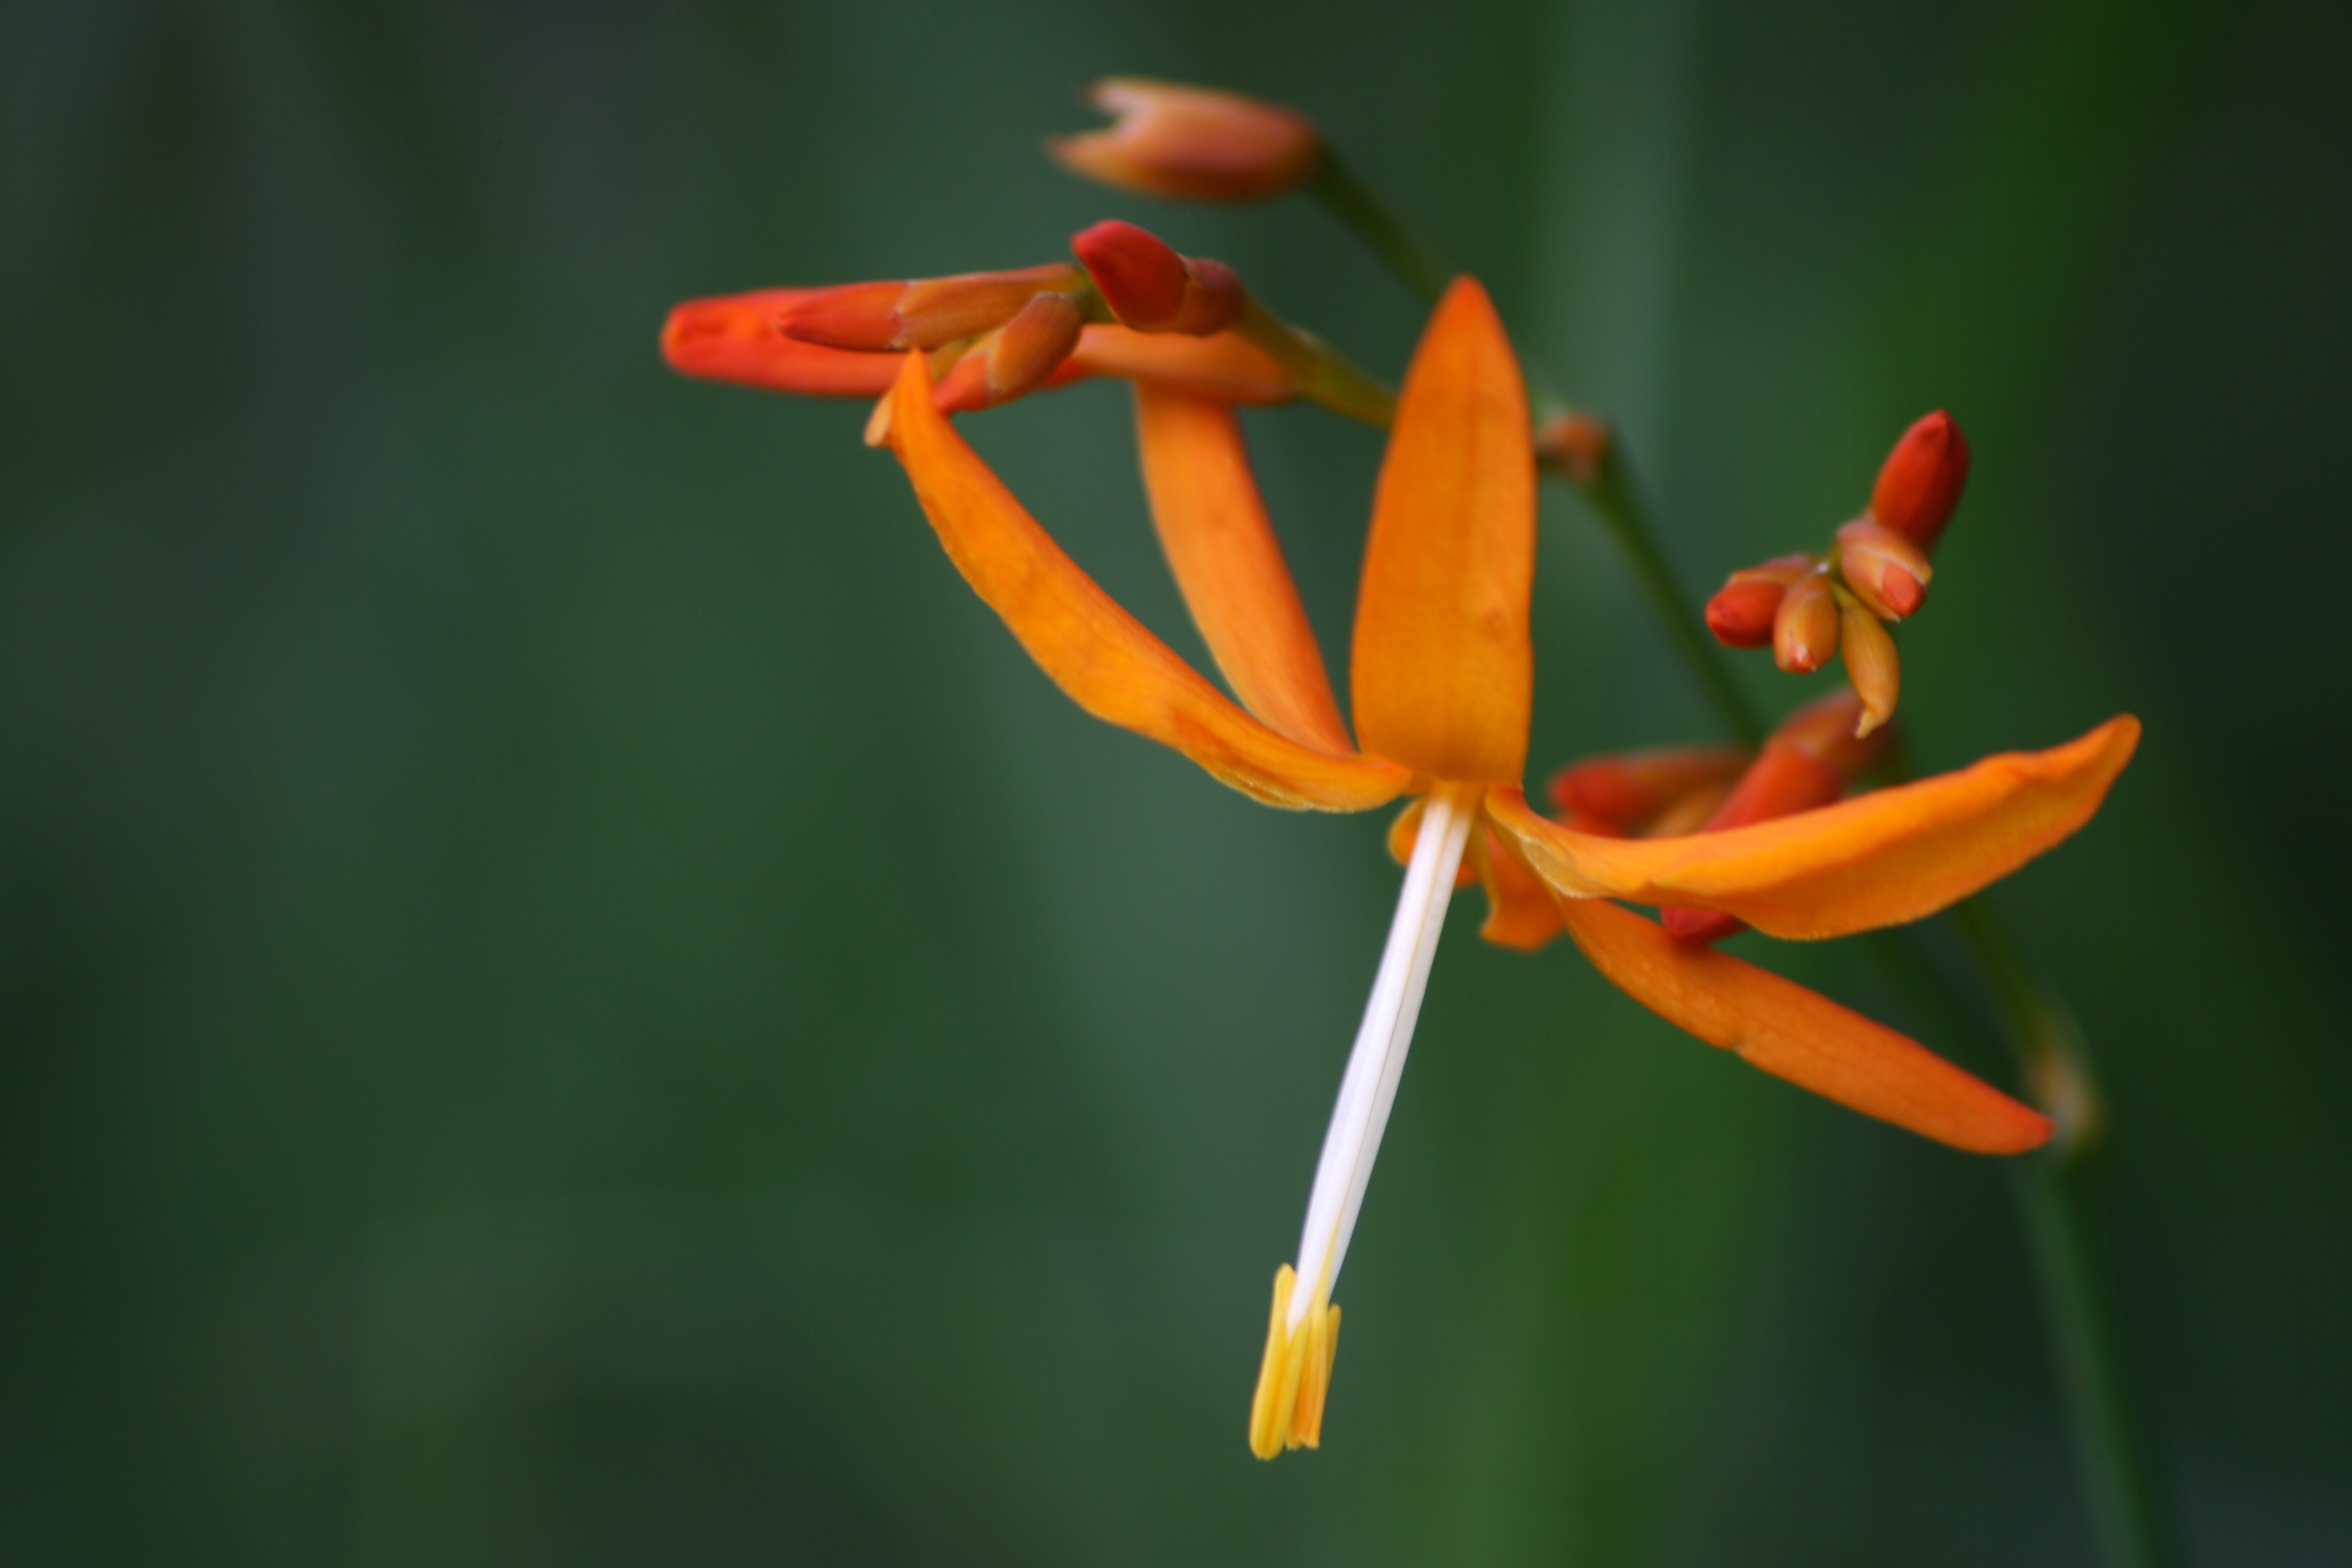
nature, plant, leaf, flower, petal, floral, love, orange, spring, fresh, romance, botany, yellow, flora, wildflower, close up, macro photography, orange flower, flowering plant, crocosmia, plant stem, land plant